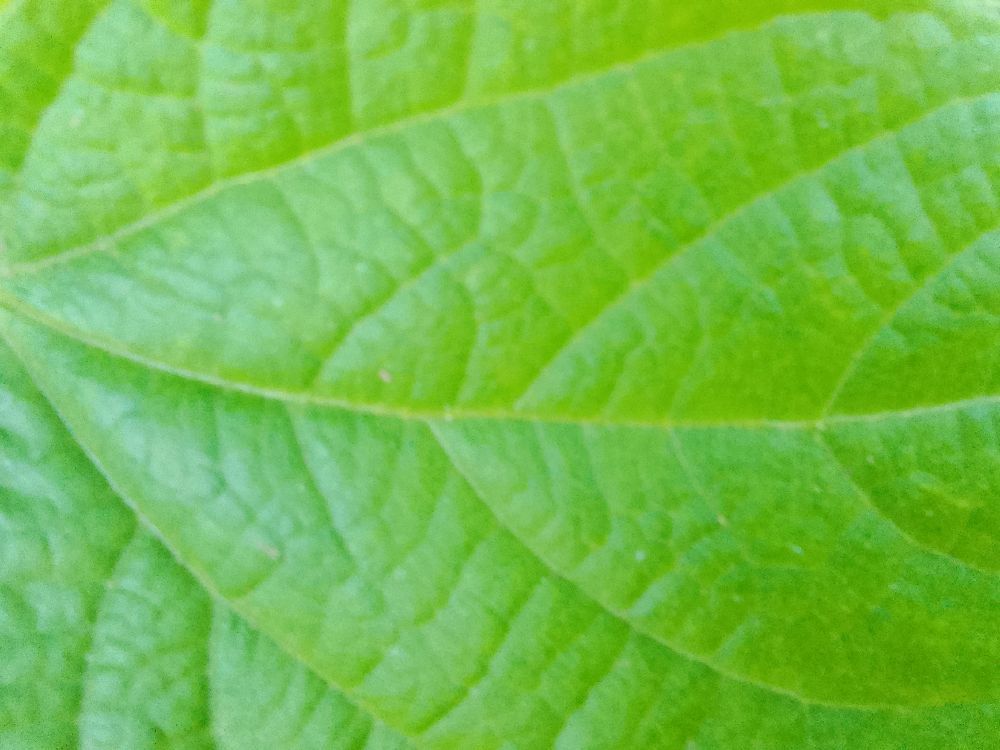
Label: healthy